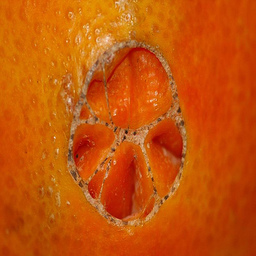
Label: peels